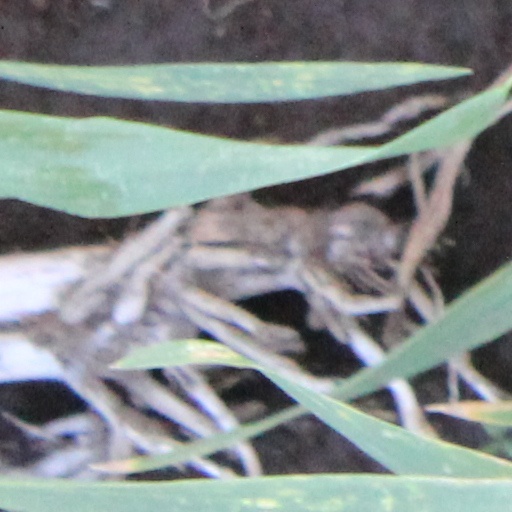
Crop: wheat